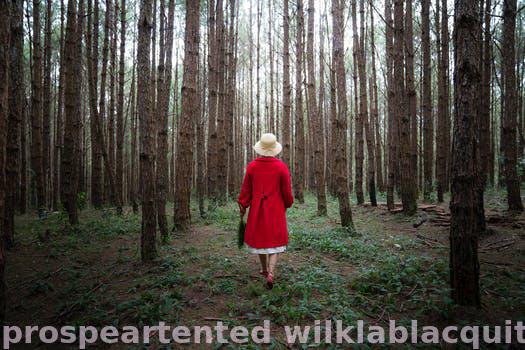
Label: Watermark